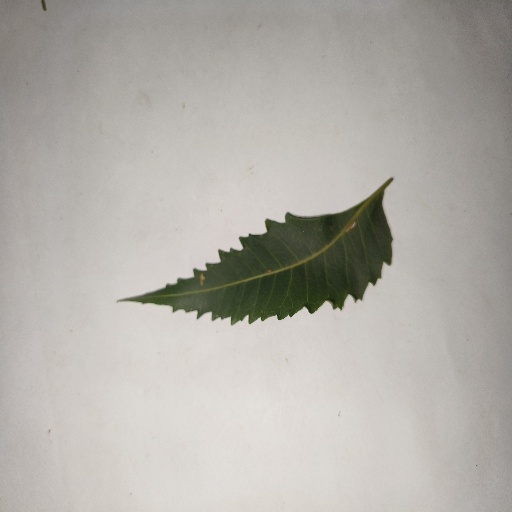
Species: Neem
Leaf condition: Healthy Leaf